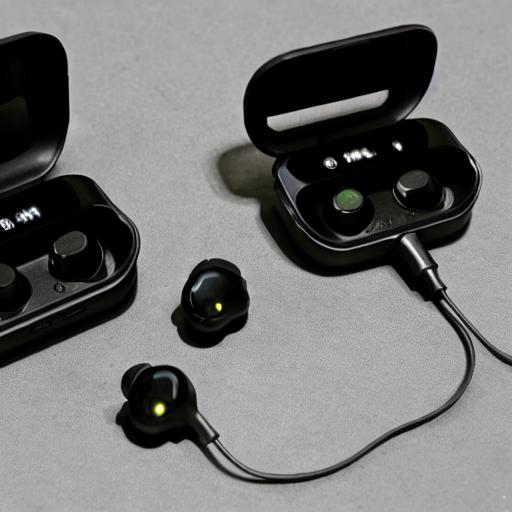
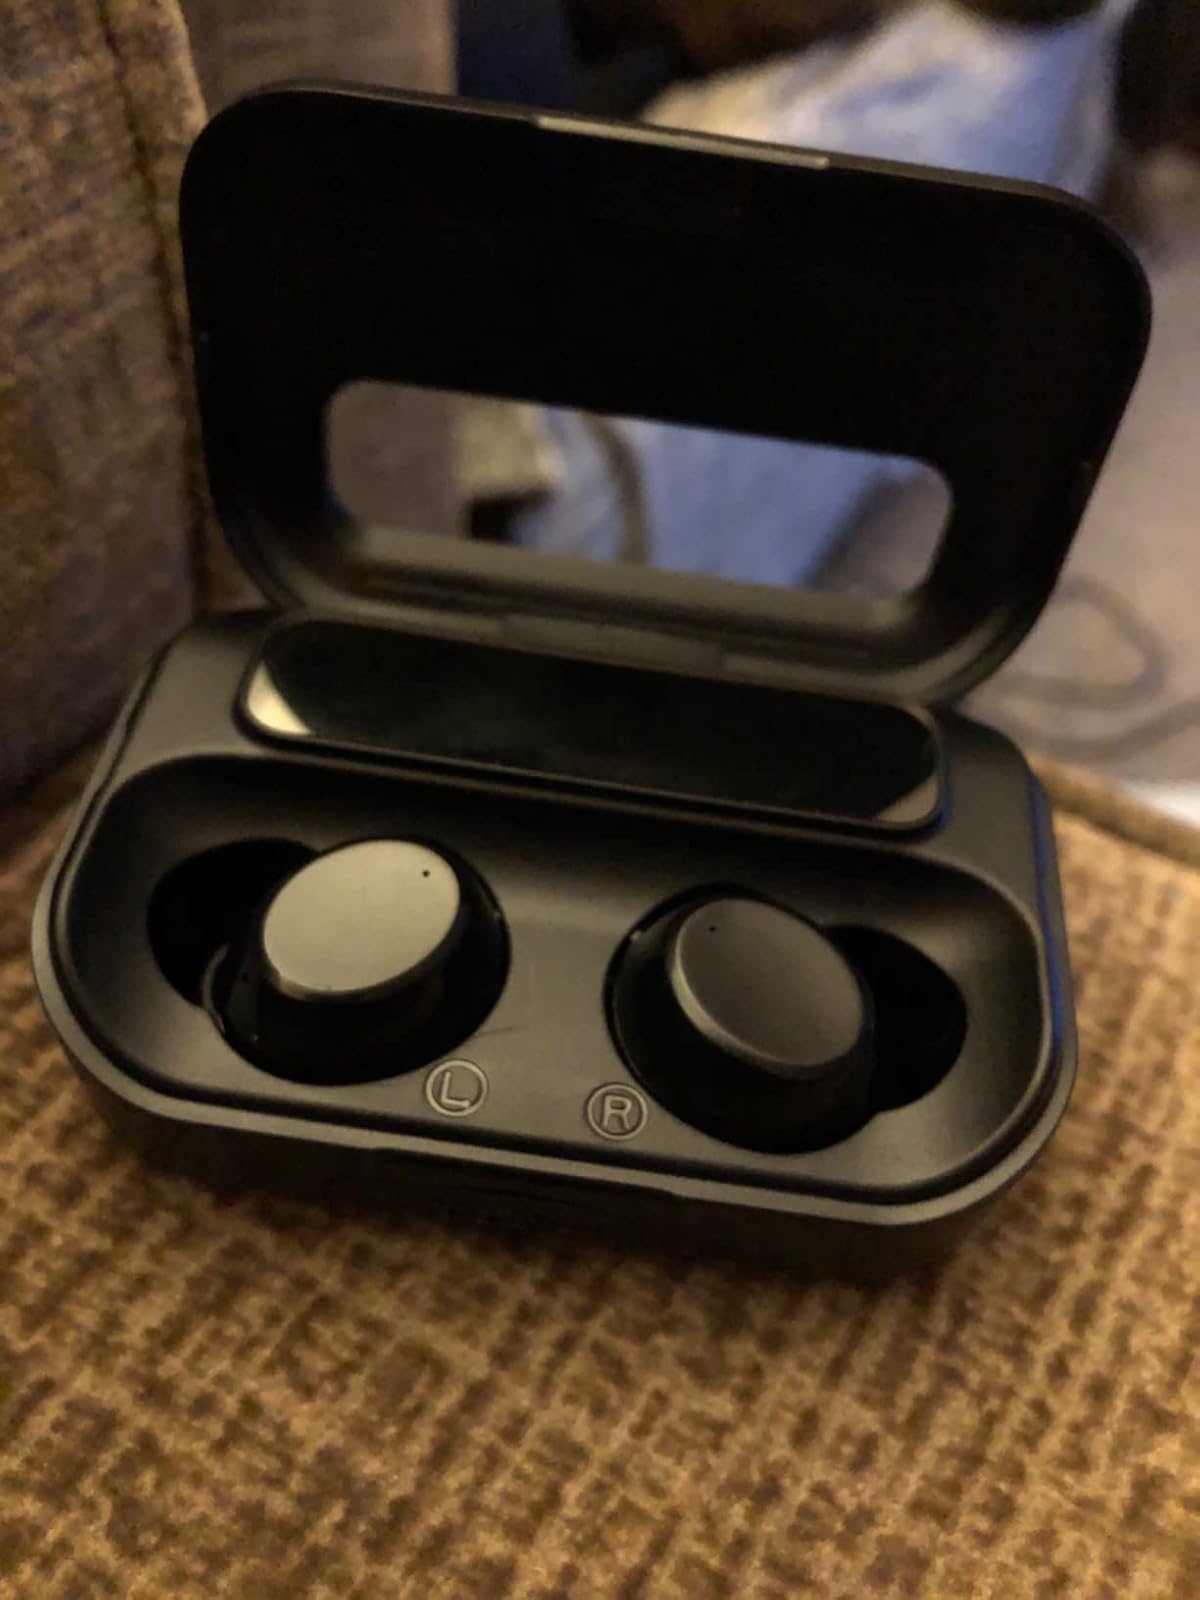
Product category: earbuds
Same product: no